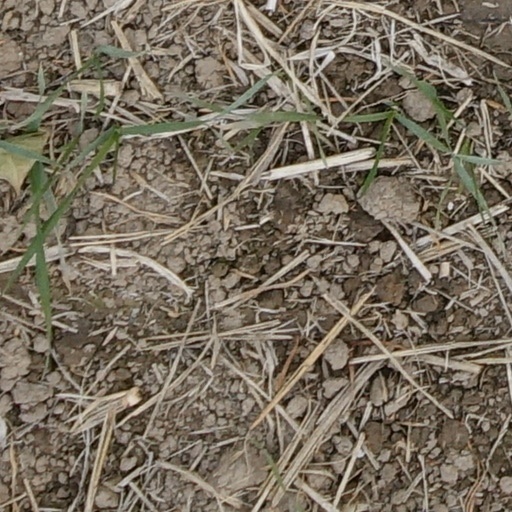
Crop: wheat